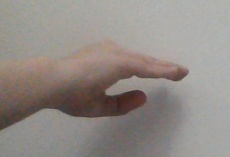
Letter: jeem